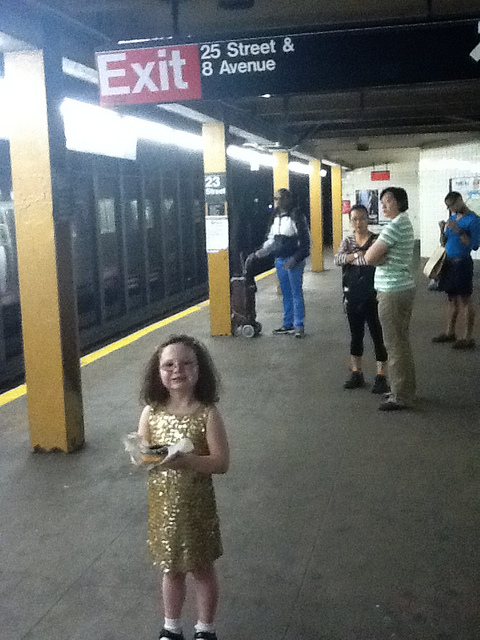
A group of people stand in a train station, young girl in the foreground.

A girl in a sequined dress standing in a train station.

A young girl waiting at a train depot with adults in the background.